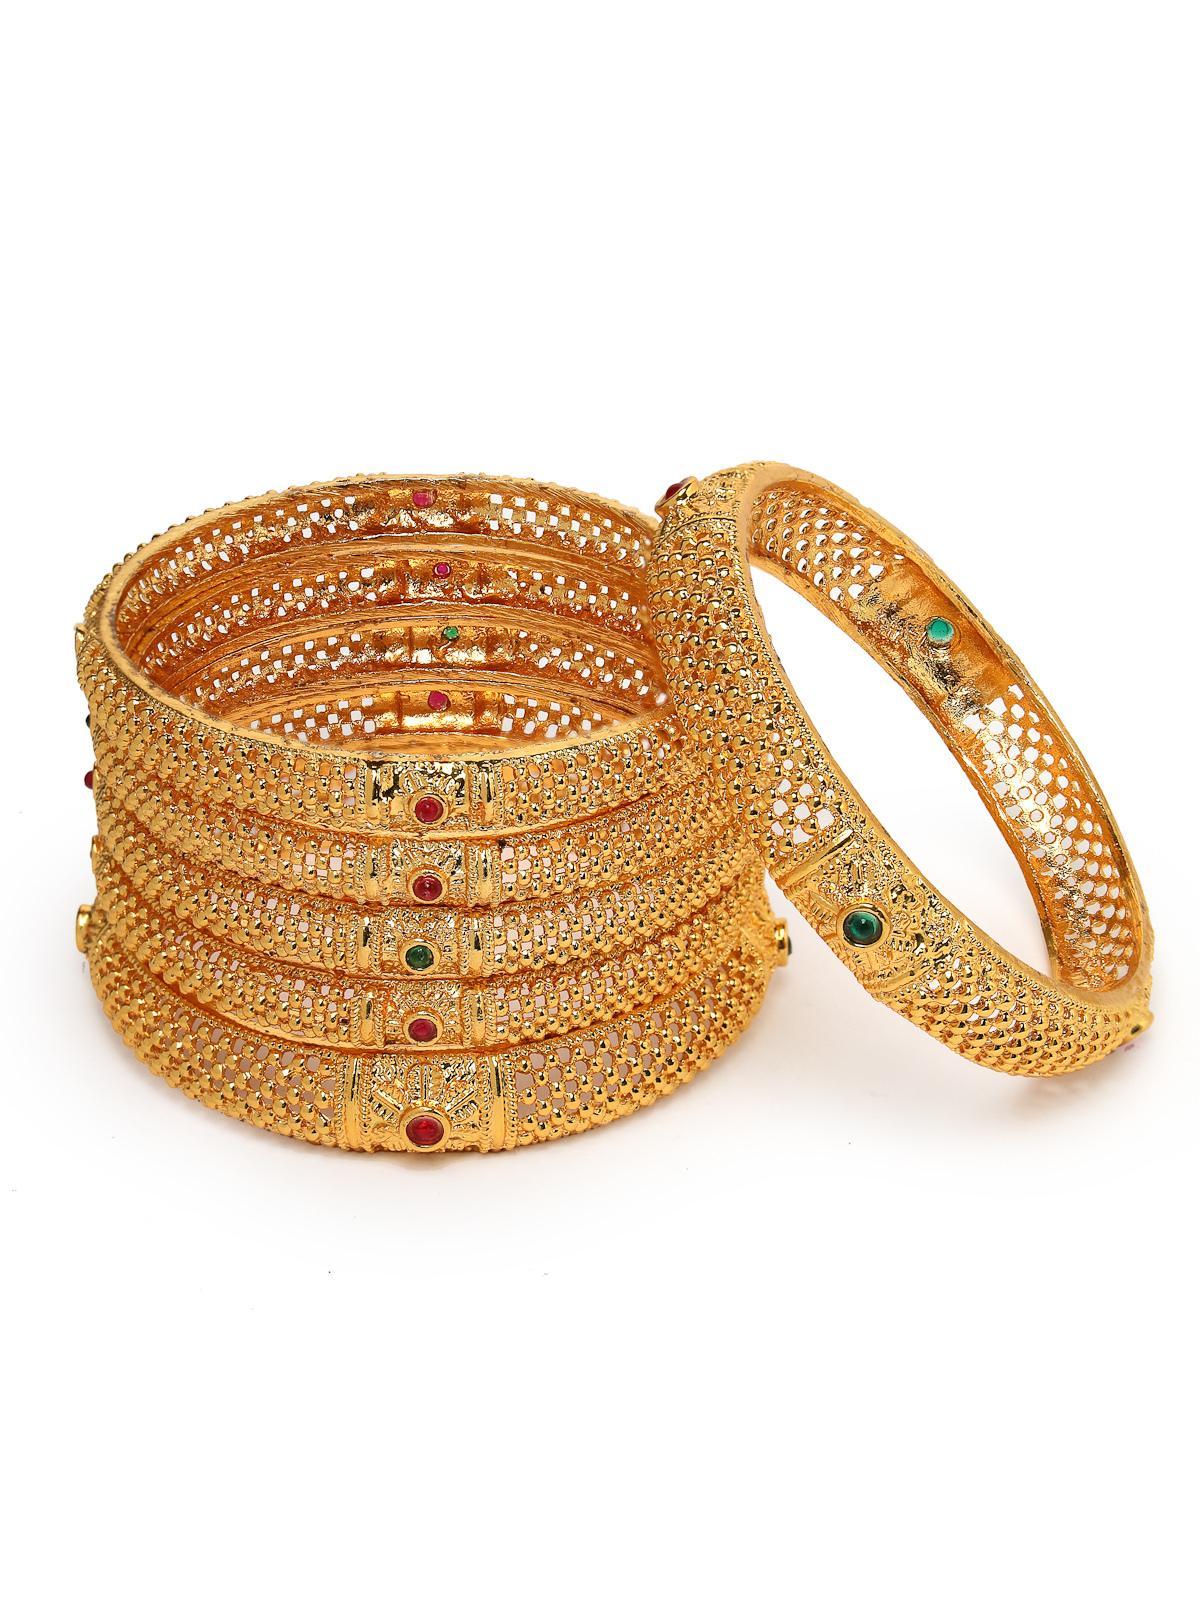
Sukkhi Indian Bridal Stylish Gold Plated Red And Green Bracelet Bangle Set Jewellery for Women & Girls | Set of 6 Latest Design | Birthday Anniversary Gift for Women|B105889_2.8
Type: Bracelets & Bangles
Brand: Sukkhi
Price: Rs. 372
 Drape yourself in elegance with the Sukkhi Indian Bridal Stylish Gold Plated Bracelet Bangle Set for Women & Girls. This set of six exudes bridal allure with its captivating blend of red and green, showcasing the latest design trends. The gold-plated finish adds an opulent touch to any ensemble. Sized at 2.4, 2.6 and 2.8, these bracelets make for a perfect birthday or anniversary gift, celebrating cultural richness and timeless beauty for the special women in your life with a set that's both bridal-inspired and versatile.Disclaimer:There may be slight variation in shade and colour due to photographic effects and monitor settings
Included: 6 Bangles